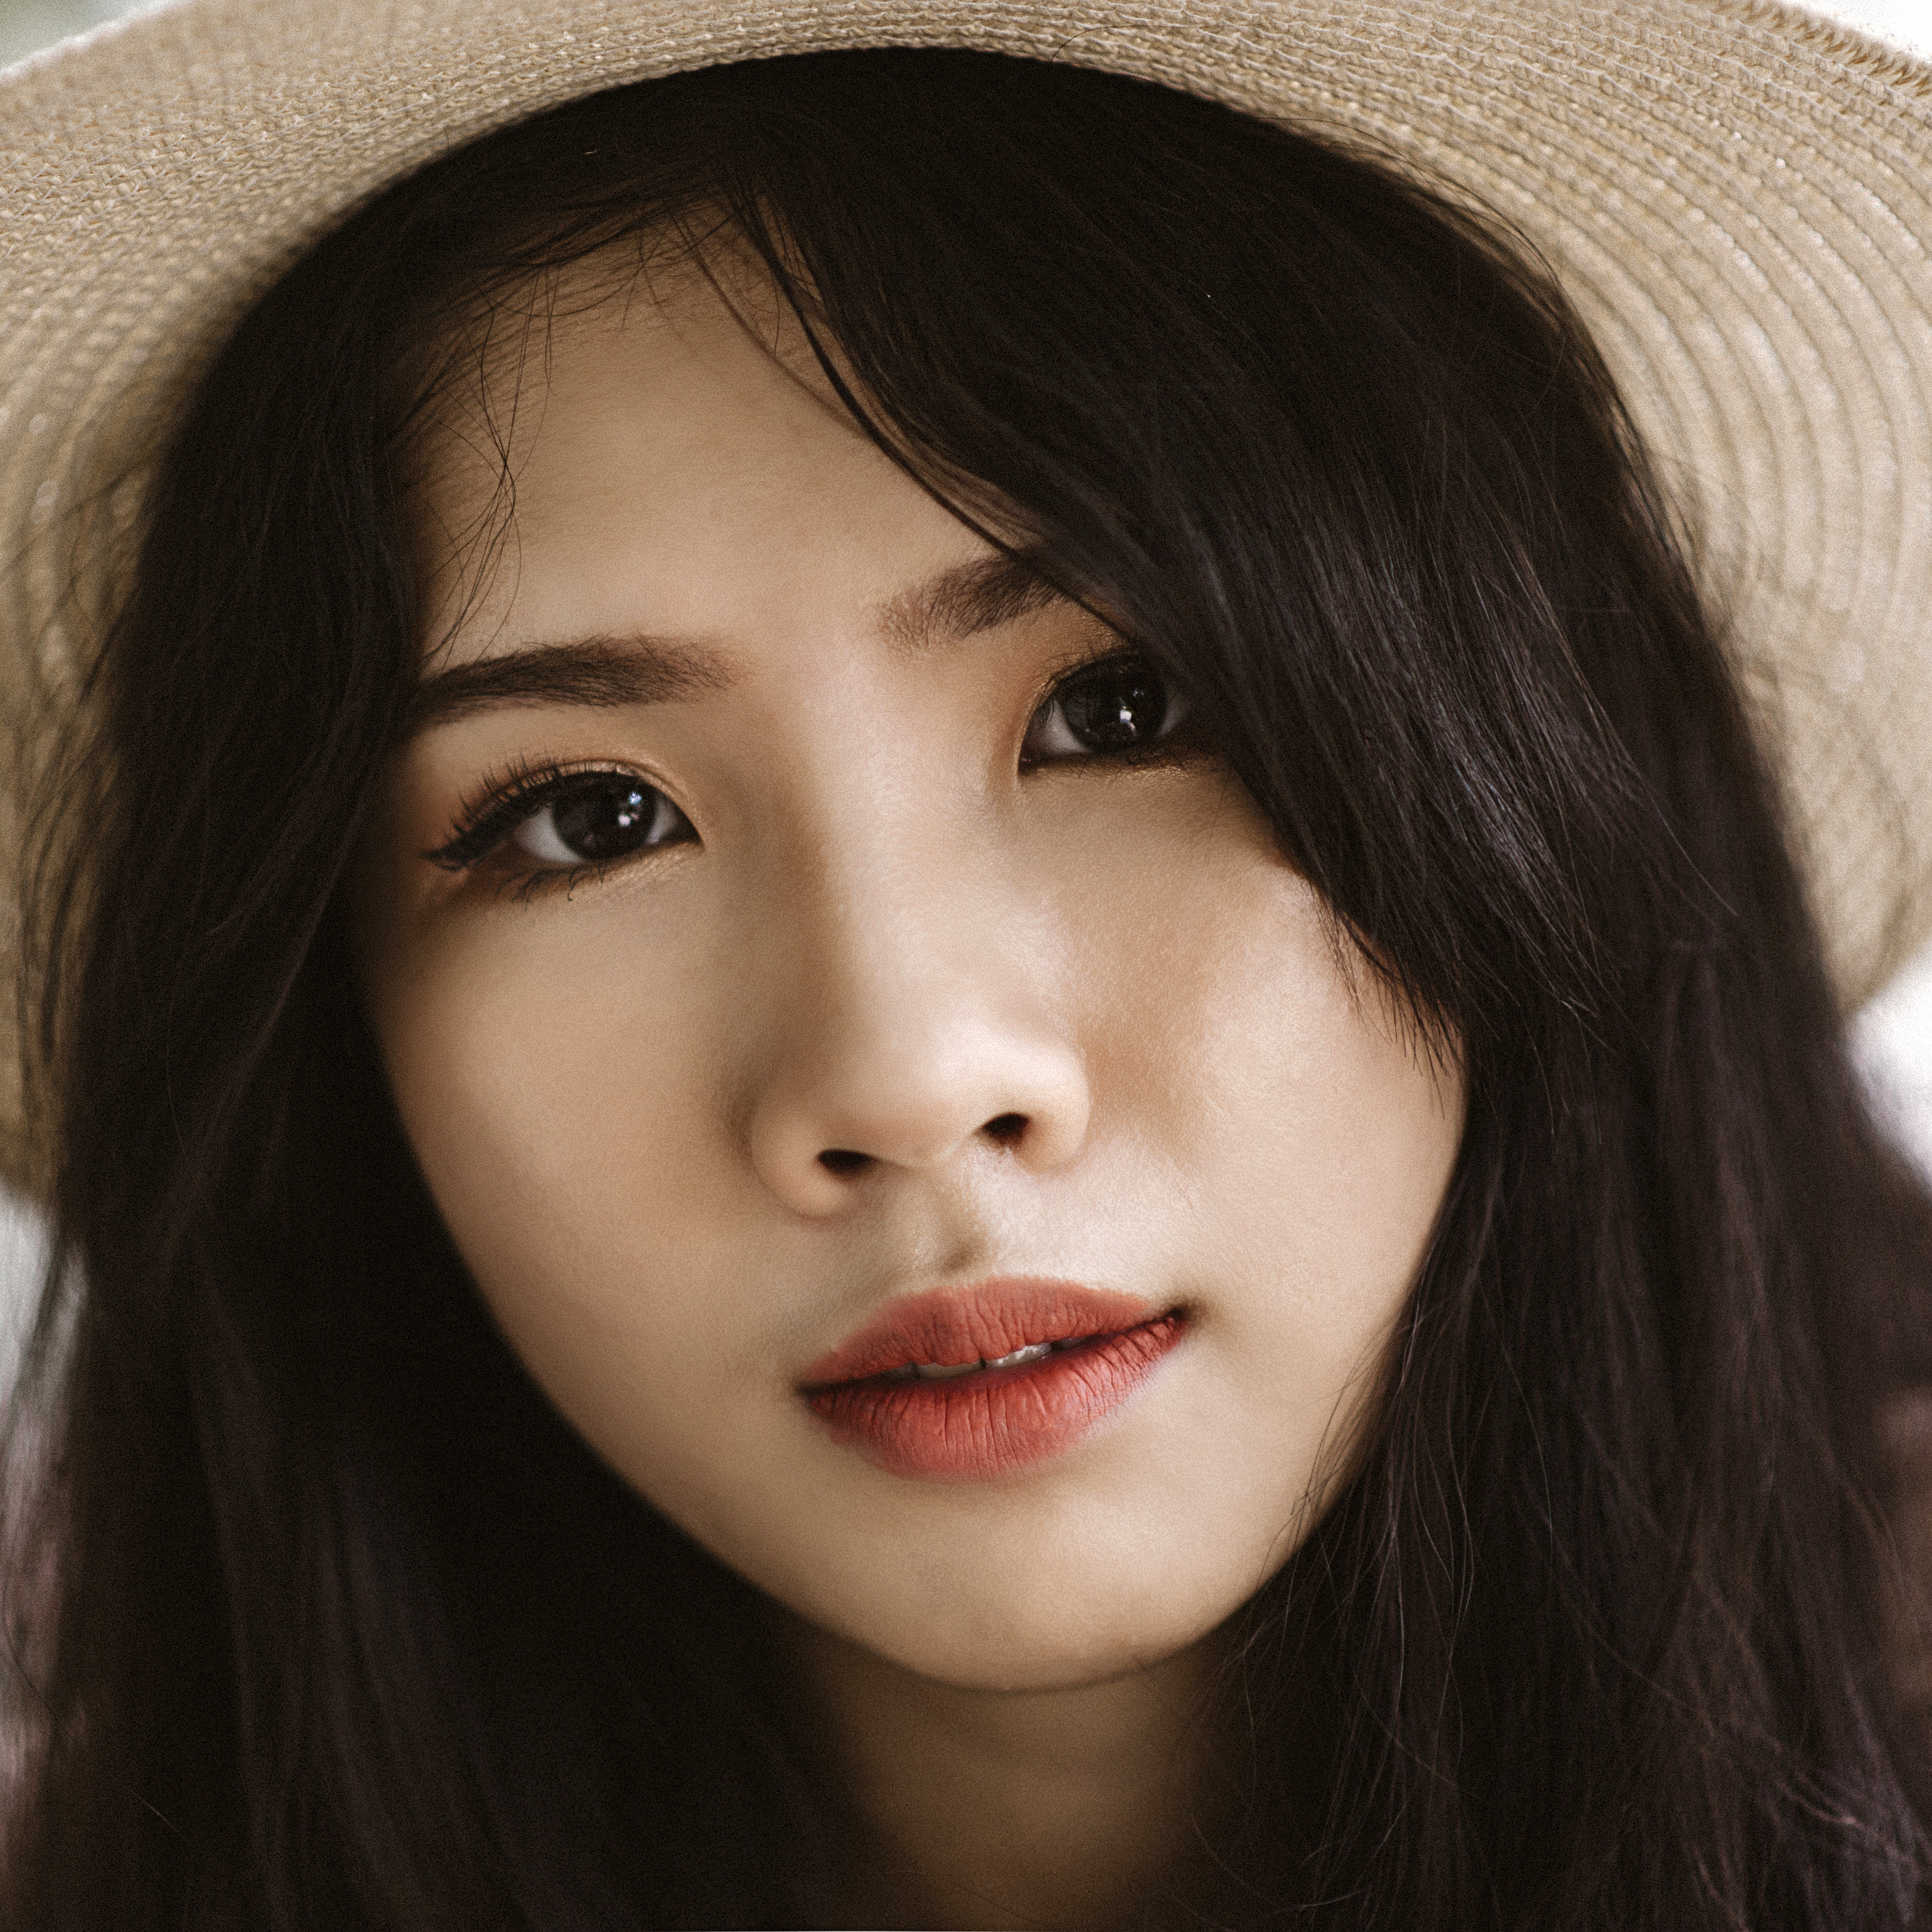
Gender: women